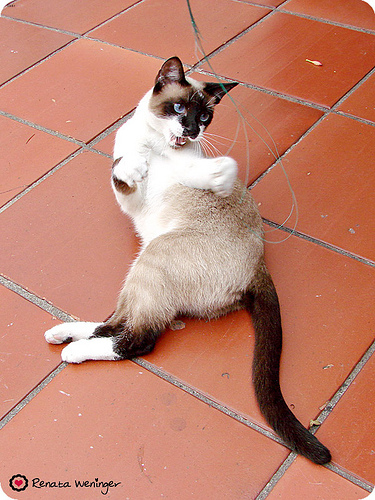
Breed: siamese